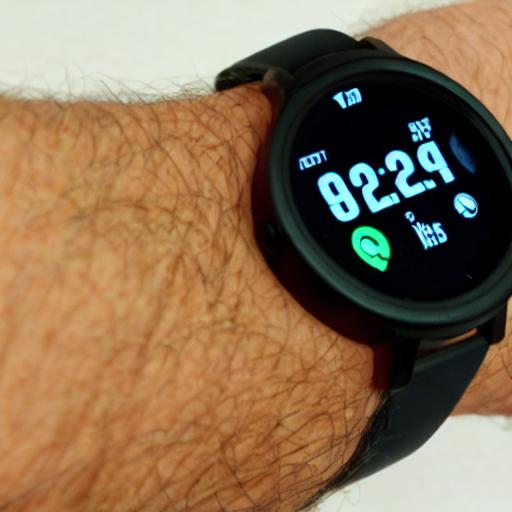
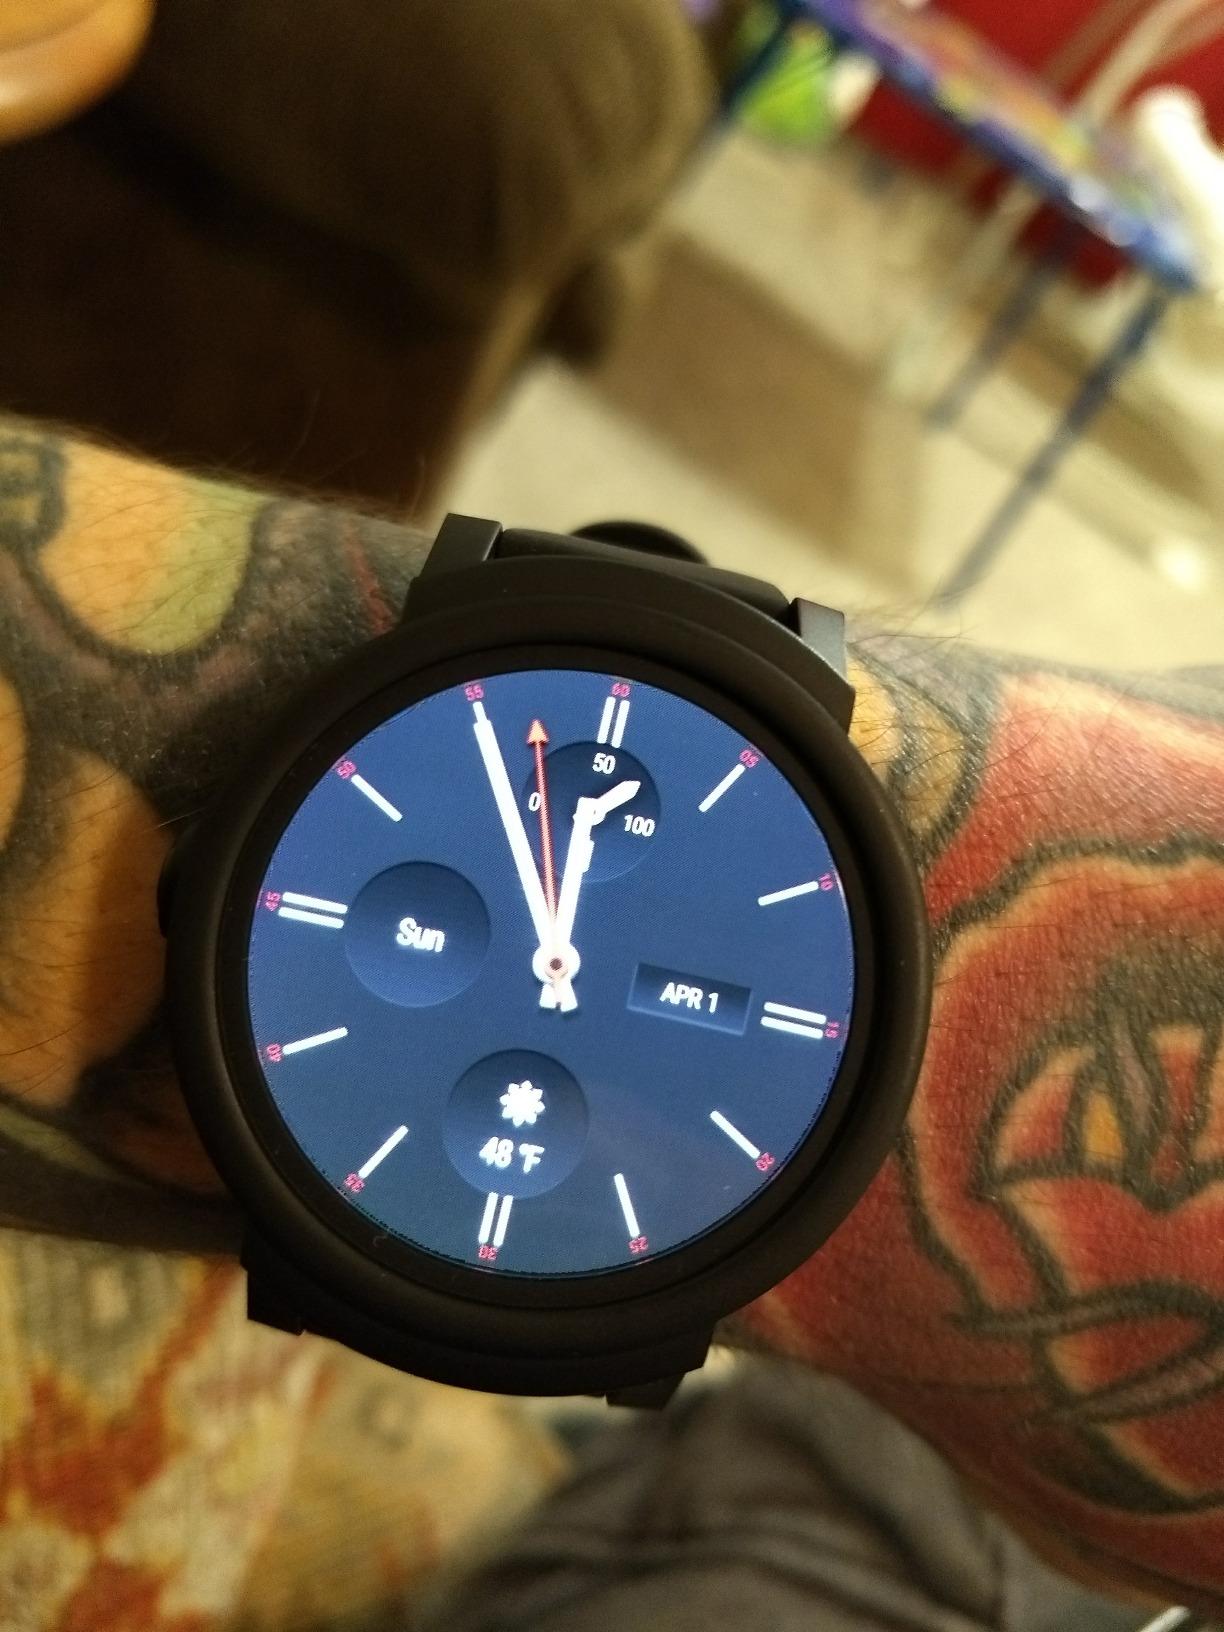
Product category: smartwatch
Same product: no